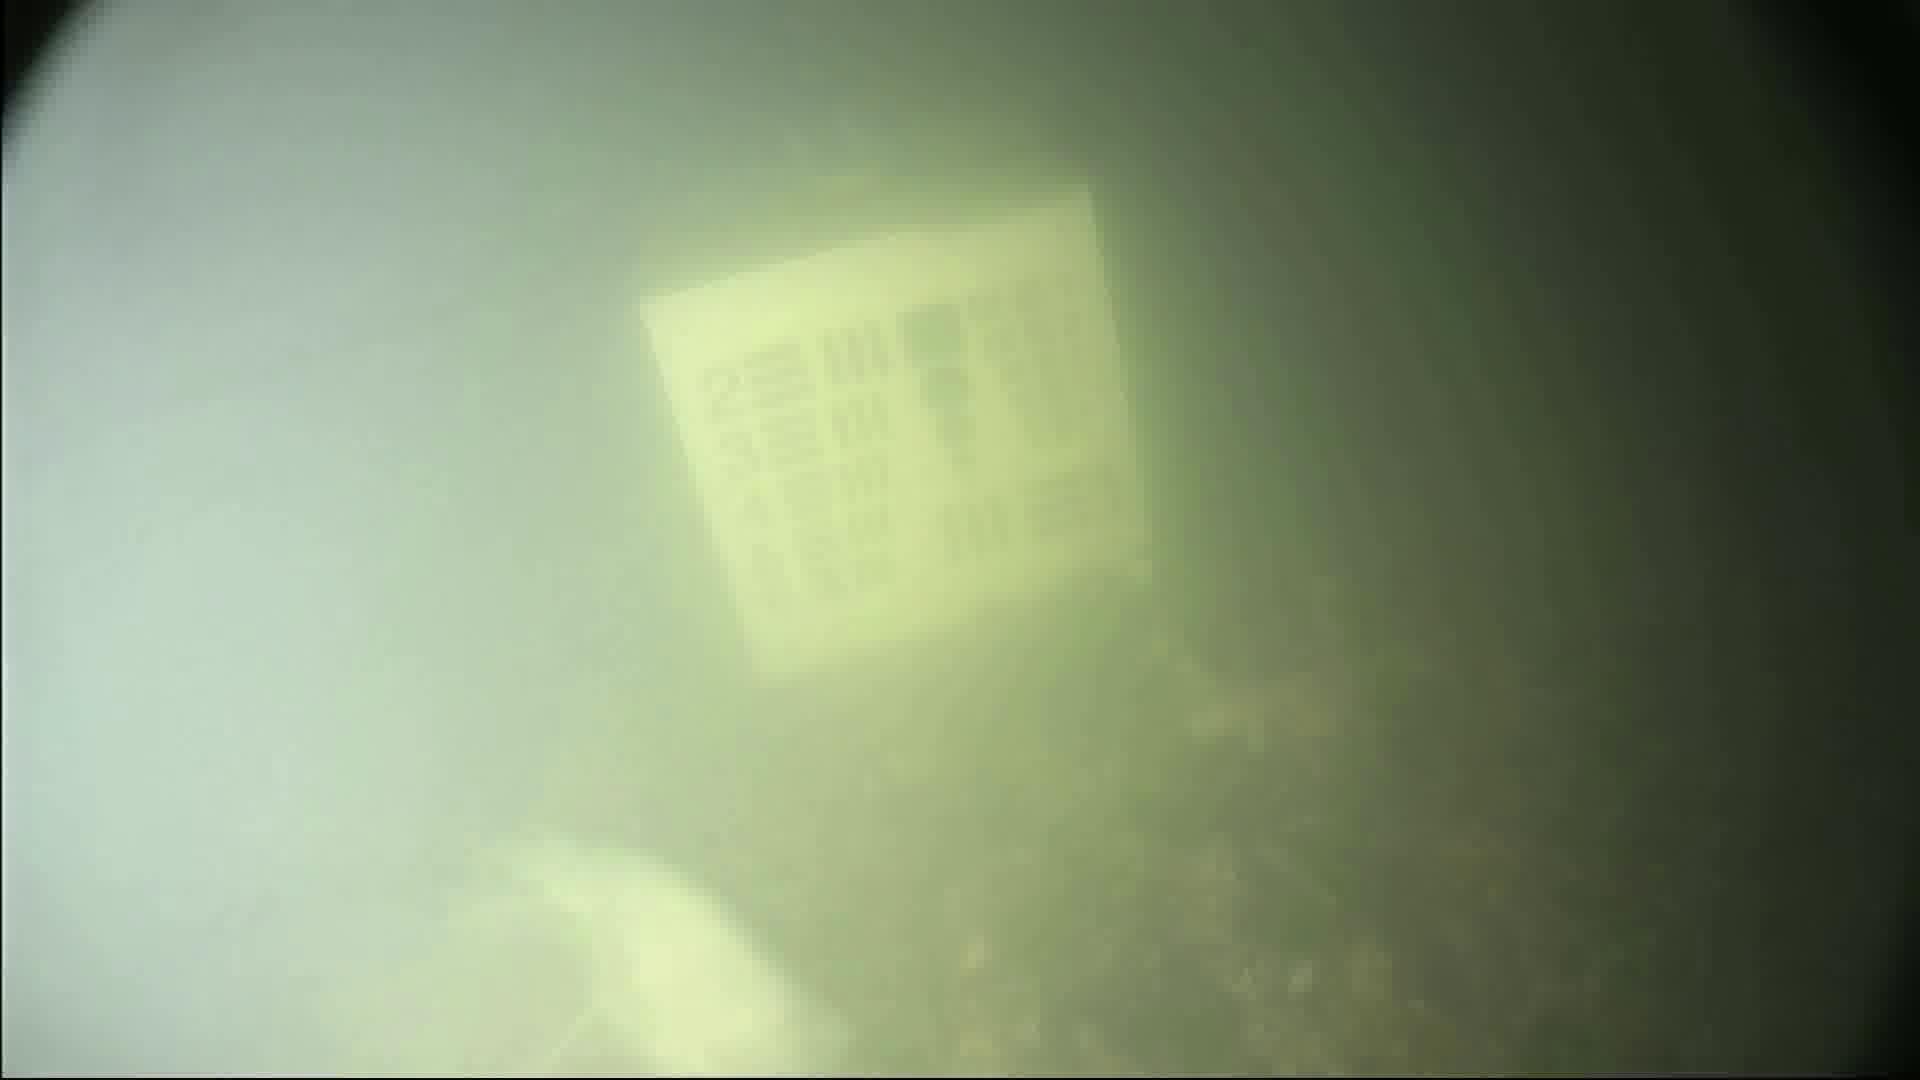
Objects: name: fish
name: crab